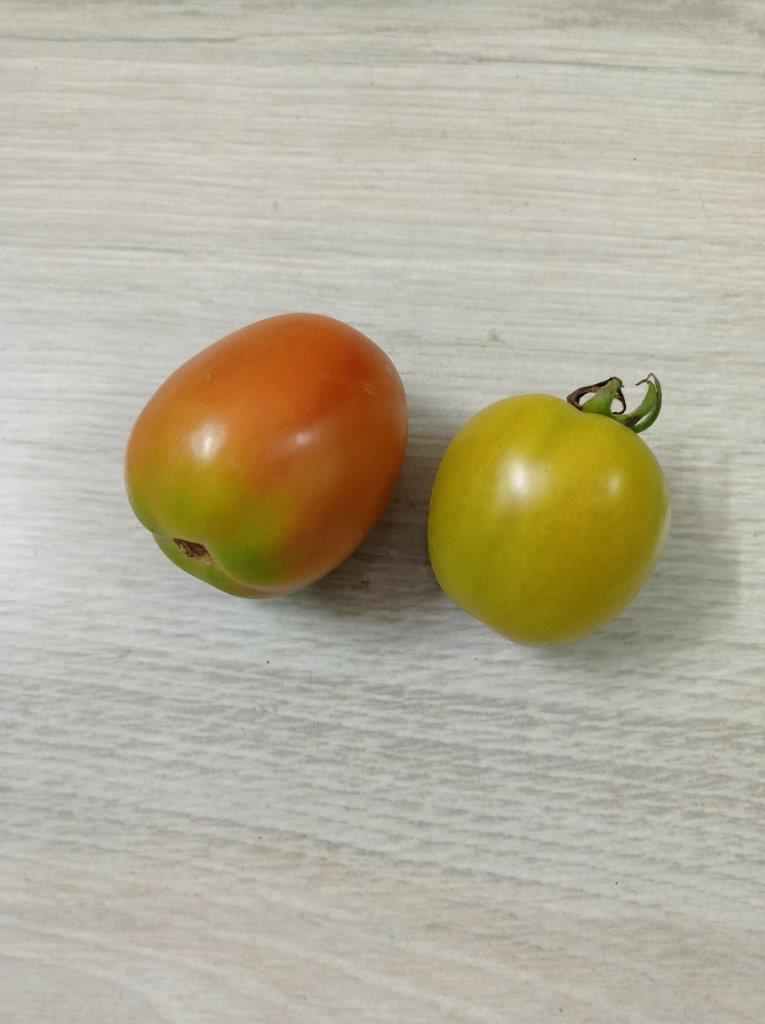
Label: Fresh